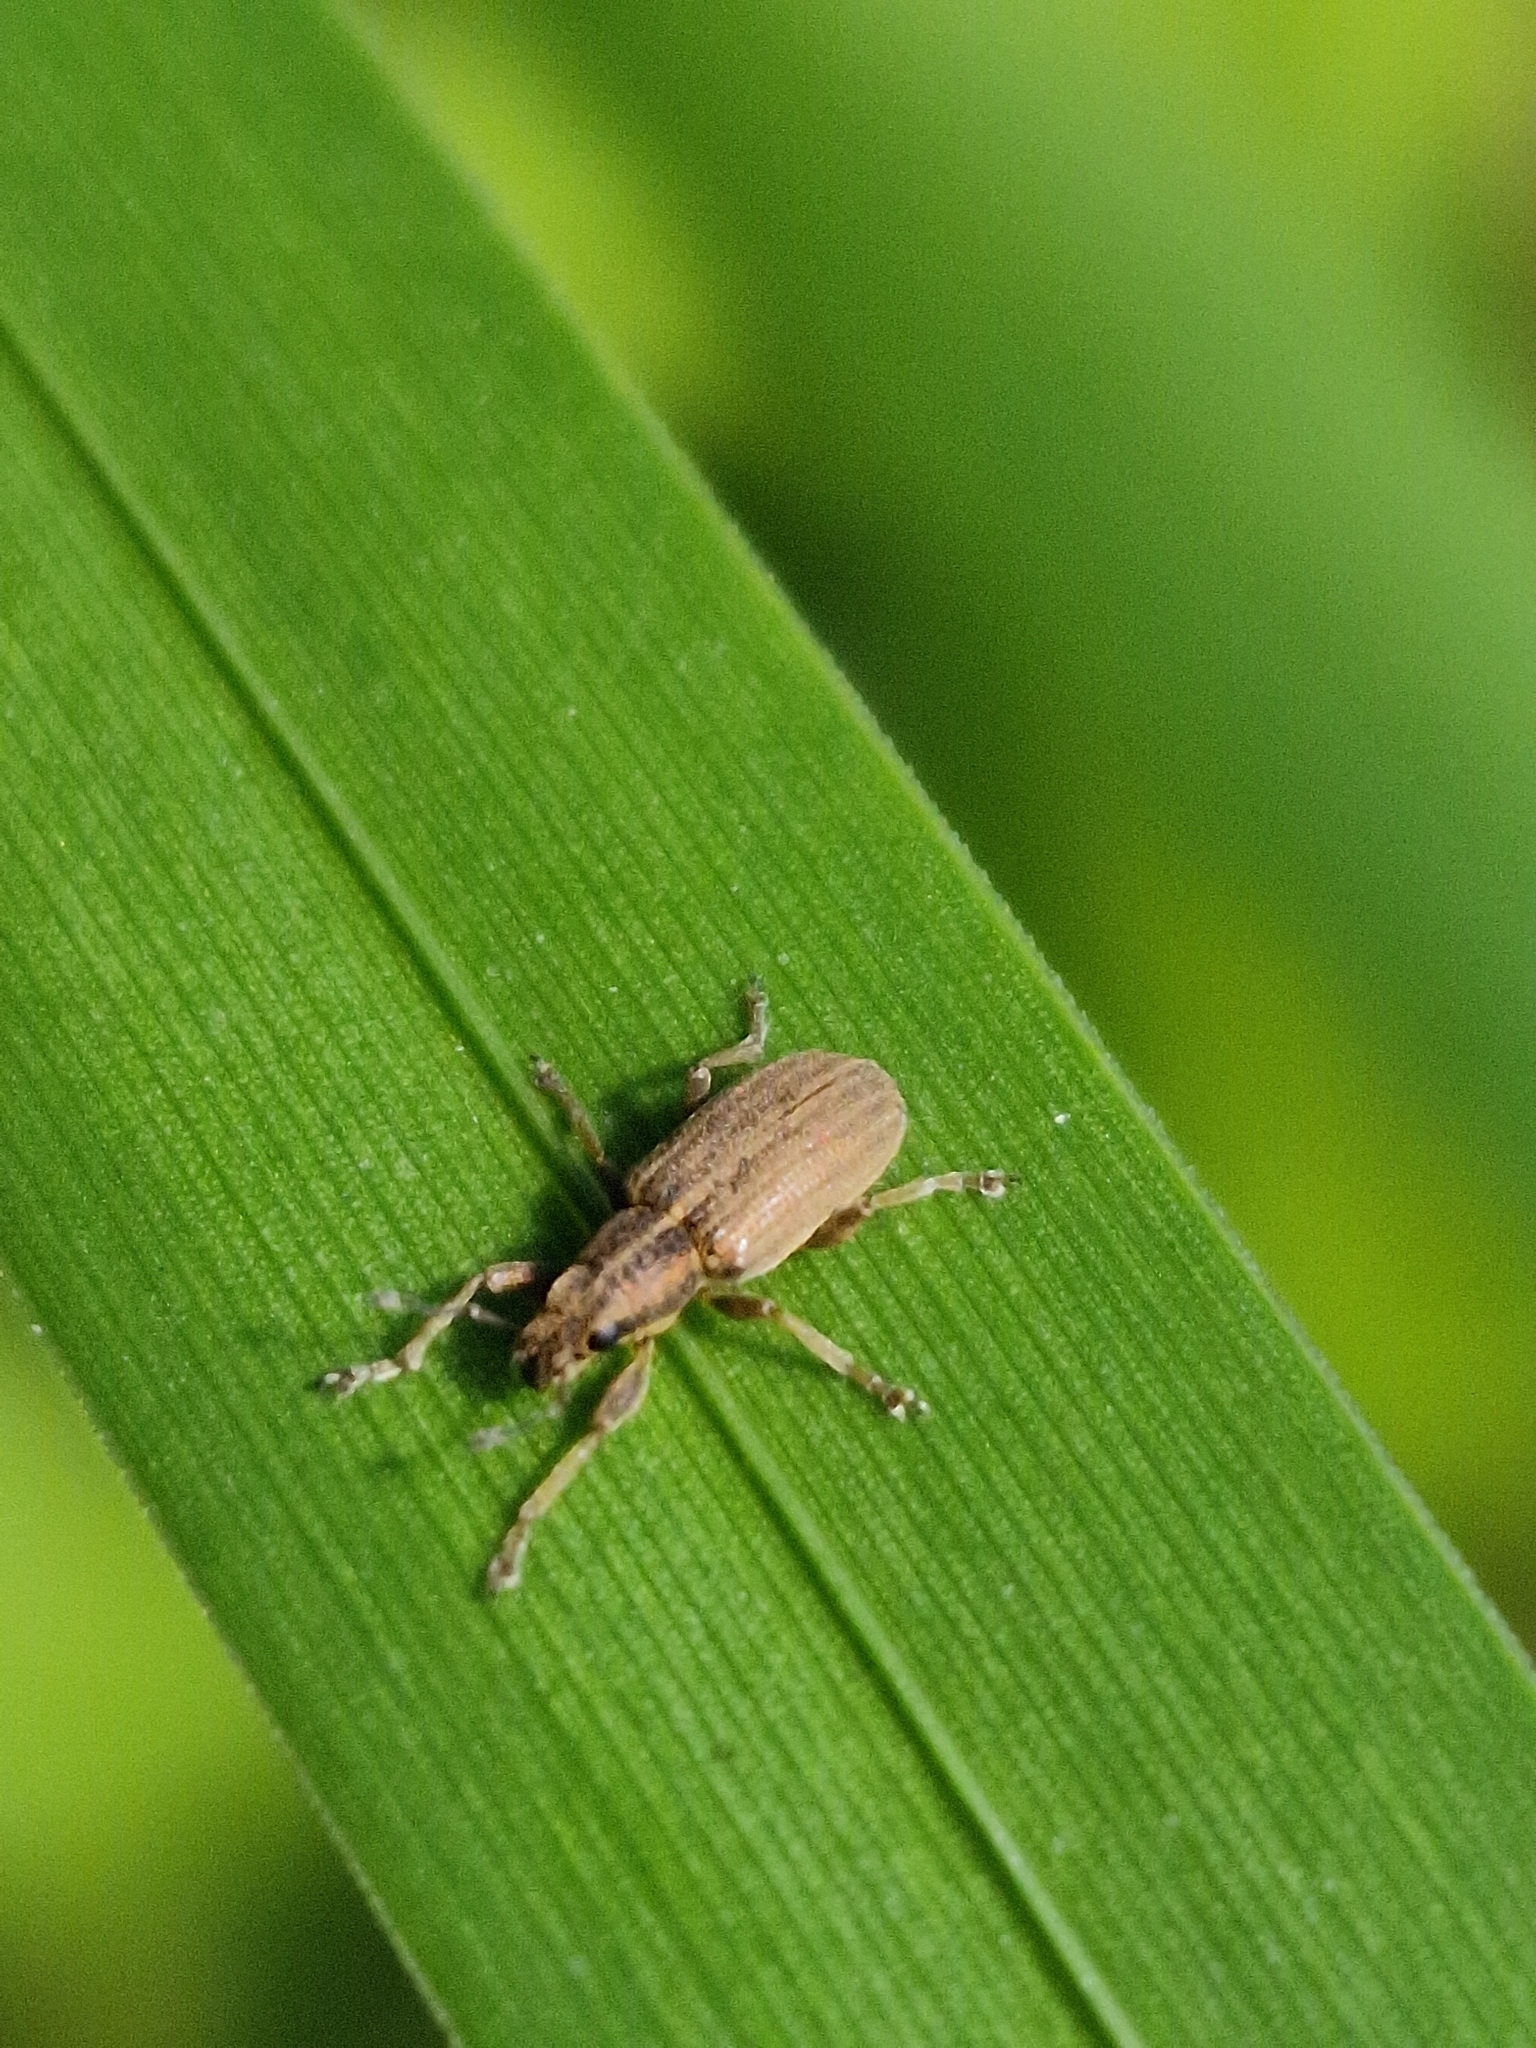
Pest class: pea_leaf_weevil